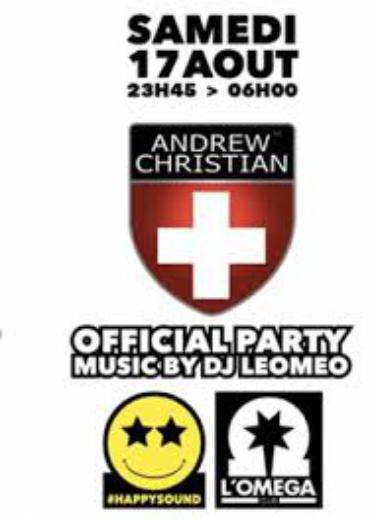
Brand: Andrew Christian
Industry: Clothes